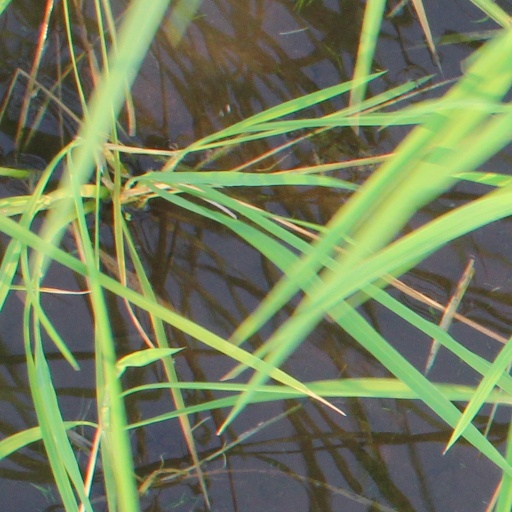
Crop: rice